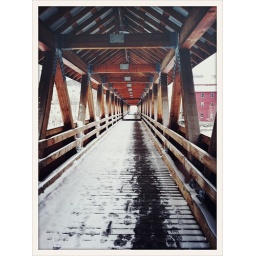
covered walking bridge across the river in Littleton